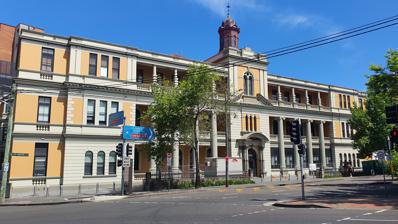
Building: St Vincent's Hospital, Sydney
Country: Australia
Year built: 1870
Hospital in New South Wales, Australia St Vincent's Hospital, Sydney De Lacy Building, St Vincent's Hospital Geography Location 390 Victoria Street , Darlinghurst , New South Wales , Australia Coordinates 33°52′47″S 151°13′16″E / 33.8797°S 151.2211°E / -33.8797; 151.2211 Organisation Care system Medicare Funding Public hospital Type District General, Teaching Religious affiliation Catholic Affiliated university University of Tasmania University of New South Wales Patron Sisters of Charity of Australia Network St Vincent's Health Australia Services Emergency department Yes, adult major trauma centre History Opened 1857 Links Website svhs .org .au Lists Hospitals in Australia Chapel, Sacred Heart Health Service Chapel, Sacred Heart Health Service Sacred Heart Health Service St Vincent's Hospital, Sydney is a leading tertiary referral hospital and research facility located in Darlinghurst , Sydney . Though funded and integrated into the New South Wales state public health system, it is operated by St Vincent's Health Australia . It is affiliated with the University of Tasmania College of Health and Medicine and the University of New South Wales Medical School . History St Vincent's Hospital in the 1900s Foundation St Vincent's Hospital was established at Tarmons in 1857 by five Irish Sisters of Charity . Tarmons was a stately home in Potts Point , standing on a 5-acre (2.0 ha) block of land that had been purchased by Sir Maurice O'Connell in 1838. O'Connell named his mansion Tarmons (which means "sanctuary") after his extended family's home in County Kerry . The Sisters had migrated to Sydney in 1838 with a mission to help the poor and disadvantaged. Some of their early work included helping victims of the 1853 influenza outbreak and families of prisoners in the nearby Darlinghurst Gaol . Three of the hospital's founding sisters had trained as professional nurses in France, and they brought their knowledge to the colony ; they established a hospital that was free for all people but founded especially for the poor on a non-sectarian basis. The present hospital was founded in the neighbouring suburb of Potts Point , on a site which is now St Vincent's College . As demand grew, a new hospital with 150 beds, designed by architect Oswald Lewis, was built on its present site in Victoria Street , Darlinghurst, in 1870. The building was remodeled and enlarged after World War I; it is now known as the De Lacy Building, after one of the founding sisters. Organ transplant St Vincent's has carried out pioneering work in organ transplant , including heart and lungs. The first Australian heart transplant was performed on 23 October 1968 by a team led by Harry Windsor on a 57-year-old, Richard Pye, who survived for 45 days after the operation. The hospital was also the first Australian hospital to implement a successful cardiac transplant program. While Windsor led the team, the surgeon who conducted the first successful transplant in 1982 was Victor Chang , a Chinese-Australian cardiothoracic surgeon . One of the first patients to receive a new heart at St Vincent's was 14-year-old Fiona Coote who, on 7 April 1984, became Australia's youngest and first female heart transplant recipient at the time. In 2014, the world's first dead (donation after circulatory death [DCD]) heart transplant was performed at St. Vincent's on 57-year-old Michelle Gribilar who was suffering from congenital heart failure. A few weeks later, 43-year-old Jan Damen, who also suffered from congenital heart failure, received the world's second dead heart transplant. HIV/AIDS and IV drug treatment The hospital was also one of the first health care facilities in Australia to begin treating AIDS patients when the epidemic reached Sydney in the early 1980s. This was a direct result of the hospital's close geographic position to the predominantly gay areas surrounding nearby Oxford Street and the injecting drug-using population of the notorious red-light district , Kings Cross . Dr. Ron Penny and Dr. David Cooper are credited with diagnosing the first patient with AIDS in Australia at St Vincent's in October 1982. As the AIDS epidemic grew in Sydney, the hospital led the way in the compassionate treatment of the sick and the dying, continuing to apply the original values of the Sisters' mission. This early exposure to the frightening implications of a possible pandemic was responsible for St Vincent's becoming one of the leading centers of immunology research and practice in the world. The hospital was also one of the first health care facilities in Australia to suggest the idea of a needle exchange program, in an effort to stem the spread of the virus among IV drug users in the local community, an idea that was highly controversial at the time, and raised the possibility of criminal charges against doctors and other health care workers who implemented it. The hospital instituted Australia's first needle exchange program in 1986. The immunology ward of the hospital was strongly supported by the local gay community , who staged numerous charity events to raise money for AIDS care. However, on 24 November 2007, the hospital announced that this ward would be closed because beds allocated for HIV care were not being used due to advances in HIV treatment, resulting in fewer patients needing to be admitted for HIV/AIDS related conditions, and that such patients would in future be admitted to an oncology ward of the hospital. The decision was made only days before World AIDS Day on 1 December, and was protested. Hospital management held discussions with leaders of HIV/AIDS groups in Sydney, explaining the reasons for the ward closure, and highlighting an increase in outpatient and ambulatory care services that would be provided instead. The hospital leased the ward to the Royal Australian Navy while its Balmoral Navy Hospital was refurbished, using their own staff, but making use of St Vincent's pathology and radiology services. 21st century expansion In 1996, St Vincent's joined the Sisters of Charity Health Service, which already encompassed 17 other health care facilities and became Australia's largest not-for-profit health care provider. The hospital was extensively upgraded in 2001. The hospital is a primary teaching facility and offers a wide array of clinical experience to students studying medicine and nursing in particular. It was originally affiliated with the University of Sydney from 1923 to 1968 when it changed affiliation to the University of New South Wales . It also has links with the University of Technology, Sydney , Australian Catholic University , University of Tasmania and University of Notre Dame Australia , making it one of Australia's leading teaching hospitals. Forming part of the St Vincent's Local Hospital Network, the hospital became a facility of St Vincent's Health Australia. In 2004 St Vincent's was forced to close beds because of inadequate government funding. From January to March 2007, an entire surgical ward was forced to close in order to cut costs. In 2006, building work commenced on Stage 1 of the St Vincent's Research and Biotechnology Precinct, a joint partnership between the hospital, the Garvan Institute of Medical Research and the Victor Chang Cardiac Research Institute . Additional construction commenced in 2008 upon a new facility within the grounds of St Vincent's; it will encompass a mental health , drug and alcohol , and community health unit. In 2008, building work commenced on a new facility within the grounds of St Vincent's that will encompass a drugs and alcohol , mental health and community health unit. In 2009, the Sisters of Charity transferred the stewardship of St Vincent's Health Australia to the Trustees of Mary Aikenhead Ministries. Services Mental health and homeless care In 2020 the emergency department was the first in Australia to implement a Psychiatric Emergency Care Centre (PECC), in response to the high number of people with a mental illness residing in the inner suburbs of Sydney, as well as the increasing incidence of people affected by illegal psychoactive drugs such as heroin , GHB and crystal meth . In line with the Sisters' original mission, the hospital oversees the largest population of homeless people in Australia (many of whom also have a mental illness), concentrated in the neighbouring suburbs of Kings Cross, Surry Hills , and Woolloomooloo . The hospital's catchment area also includes some of Sydney's most affluent suburbs, including Vaucluse , Paddington , Bellevue Hill , Rose Bay , Point Piper and Darling Point . Trauma care St Vincent's is a recognised trauma center , resulting in the majority of major trauma cases that occur in and around the inner city being referred to St Vincent's, despite Sydney Hospital being geographically closer to the Sydney central business district . Emergency St Vincent's Hospital was the first hospital in Australia to develop a specialised emergency department (ED) in 1983 under Dr. Gordian Fulde . Fulde was the third person to register for the examinations in emergency medicine established by the Royal College of Emergency Medicine in the United Kingdom in 1983, and the first person to pass them. Fulde was appointed the Director of Emergency in 1983 just a year prior to founding the Australasian College for Emergency Medicine in 1984, and he pioneered the development of specialised emergency medicine in Australia at St Vincent's ED. Fulde remained Director until 2016, making him the longest-serving director of an Australian ED. St Vincent's ED is regarded as having one of the busiest emergency departments in Australia, and is the reason why it features in the 2012-2015 Australian television series Kings Cross ER: St Vincent's Hospital . Indigenous health The hospital maintains a dedicated Aboriginal health unit. In June 2020 the hospital implemented a new Indigenous Flexi-Clinic aimed at improving the care of Aboriginal patients. Associated facilities The Darlinghurst campus comprises St Vincent's Hospital, St Vincent's Private Hospital, Sacred Heart Hospice, the Garvan Institute of Medical Research , and the Victor Chang Cardiac Research Institute . The hospital has a sister affiliation with The Mater Hospital in North Sydney . Given its proximity to these other facilities, St Vincent's has linkages with these research institutes and other facilities and has earned international recognition in the field of medical research. It is at the forefront of developing new therapies for the treatment of many diseases, including cancers , heart disease , HIV/AIDS , Parkinson's disease and Alzheimer's disease , arthritis , infectious diseases , asthma and diabetes . Since 2008, the St Vincent's Centre for Applied Medical Research has operated a number of research programs that are engaged in research pertaining to immunology and cell biology , relevant to diseases such as cancer, HIV/AIDS and inflammatory disease. This center is a collaboration between St Vincent's Hospital and the University of New South Wales. St Vincent's Healthcare As of April 2024 [update] St Vincent's Healthcare operates three public hospitals and 10 private hospitals . The public hospitals are St Vincent's Sydney, St Vincent's Hospital, Melbourne , and Sacred Heart Health Service, which provides palliative care and rehabilitation services . Notable people Notable doctors Lesley Campbell (endocrinologist) Victor Chang (cardiothoracic surgeon) David Cooper (immunologist) Kumud Dhital (cardiothoracic surgeon) Gordian Fulde (emergency physician) Ron Penny (immunologist) Notable patients Many notable people have died at St. Vincent's Hospital, including: Australian cricket player Victor Trumper Dame Nellie Melba Prime Minister Joseph Lyons Prime Minister John Gorton Australian cricket player Phillip Hughes Dr David Cooper , who first diagnosed HIV in Australia and went on to become a world authority on HIV Australian fashion designer Carla Zampatti Australian television presenter Jonathan Coleman Australian singer-songwriter and record producer Billy Thorpe Billionaire Kerry Packer Australian comedian and satirist Barry Humphries In the media St. Vincent's Emergency Department features in the 2012–2015 Australian television series Kings Cross ER: St Vincent's Hospital . In 2018, a five-time Lotto winner donated $50,000 to the hospital's cardiac services. In July 2021, footage of patients in the hospital's intensive care unit infected with COVID-19 was released publicly showing the effects of COVID-19. The NSW Government used a photograph of an infected patient from the ward as part of its campaign to urge the public to stay home in an attempt to curb the spread of the Delta variant . Controversies In 2016, a government-ordered review found the hospital made “factual errors” and “key omissions” after it was revealed that 78 patients, including 30 who had died, were under-dosed with the chemotherapy drug carboplatin, finding the public was misled on the treatment. In 2017, a parliamentary committee report investigating the chemotherapy dosing matter was leaked to the ABC, which reported that the committee could not discount the possibility there was a cover-up. The hospital rejected the claims within the report "in the strongest possible terms". On 26 December 2021, SydPath (St Vincent's Pathology), admitted in a statement that more than 400 COVID-19 positive people were incorrectly notified that their PCR test results were negative on the previous night. Two days later, another 486 people who were issued a negative COVID-19 test result by SydPath have actually tested positive for the virus. See also Catholic Health Australia St Vincent's Hospital (Brisbane) St Vincent's Hospital, Melbourne List of hospitals in Australia References